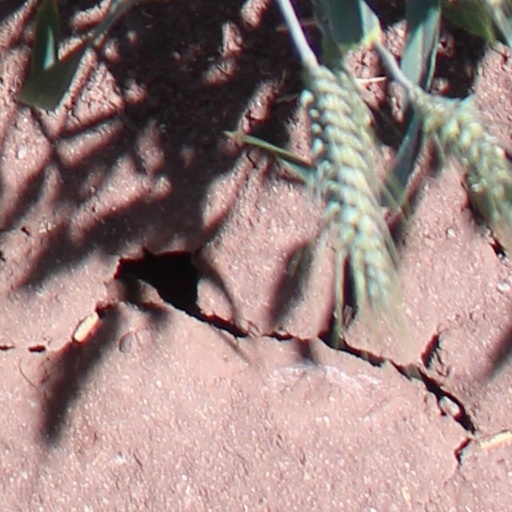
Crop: wheat